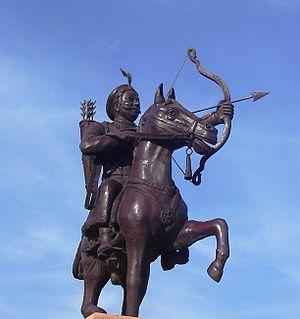
Les conquêtes musulmanes des Indes commencent, en 711-712, avec l'invasion du Sind par les Arabes, se poursuivent au XIᵉ siècle et au XIIᵉ siècle avec celle des Turcs et des Afghans attirés par les richesses des hindous et s'achèvent avec l'empire moghol au XVIᵉ siècle.
Cette page dresse une liste de personnalités nées au cours de l'année 1149 :
Prithivîrâja Châhumâna III- appelé aussi Prithivîrâj et Râi Pithora - est le dernier des grands râja Châhumâna d'Ajmer, le dernier roi hindou de Delhi, célèbre comme le modèle du chevalier rajpoute. Sa vie, ses exploits et sa mort tragique sur le champ de bataille sont le sujet de plusieurs poèmes épiques, dont le plus célèbre est le Prithivîrâjasau écrit par Chand Bardâi, le poète de sa cour.